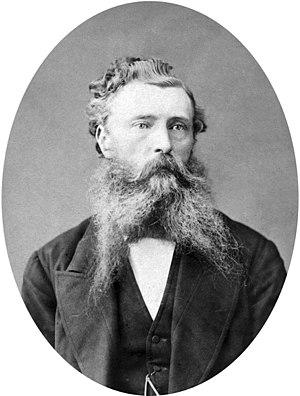
Thomas François Burgers était un homme politique et un chef d'État boer qui fut président de la République sud-africaine de 1872 à 1877.